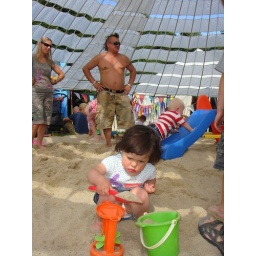
huge sand pit in the kidz field